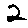
Label: 2